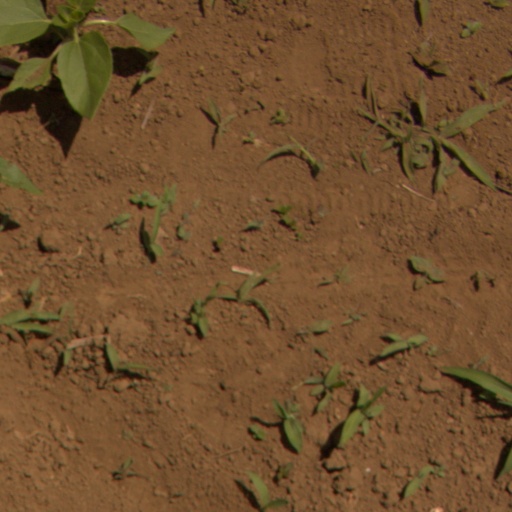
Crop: Jerusalem artichoke